Ayvalık Islands Nature Park

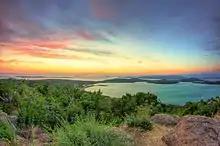
Sunset overlooking the Ayvalık Islands in the Aegean Sea, viewed from Şeytan Sofrası hill.

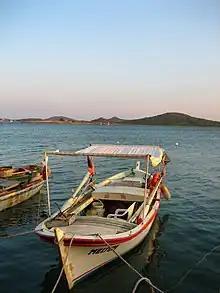
View from a fish restaurant in Cunda Island

Ayvalık Islands (Turkish: "Ayvalık Adaları,"), are the group of islands around Ayvalık district of Turkey in Balıkesir Province in the Northeastern Aegean Sea. There are 22 islands and numerous rocks in the group, with Cunda Island, now a peninsula, being the largest. People live only on Cunda and Lale Islands. Cunda and Lale islands are linked to Ayvalık on the mainland, by a causeway enabling transportation by car. Cunda also has a ferry link from the main town, Alibey, to Ayvalık during the summer.